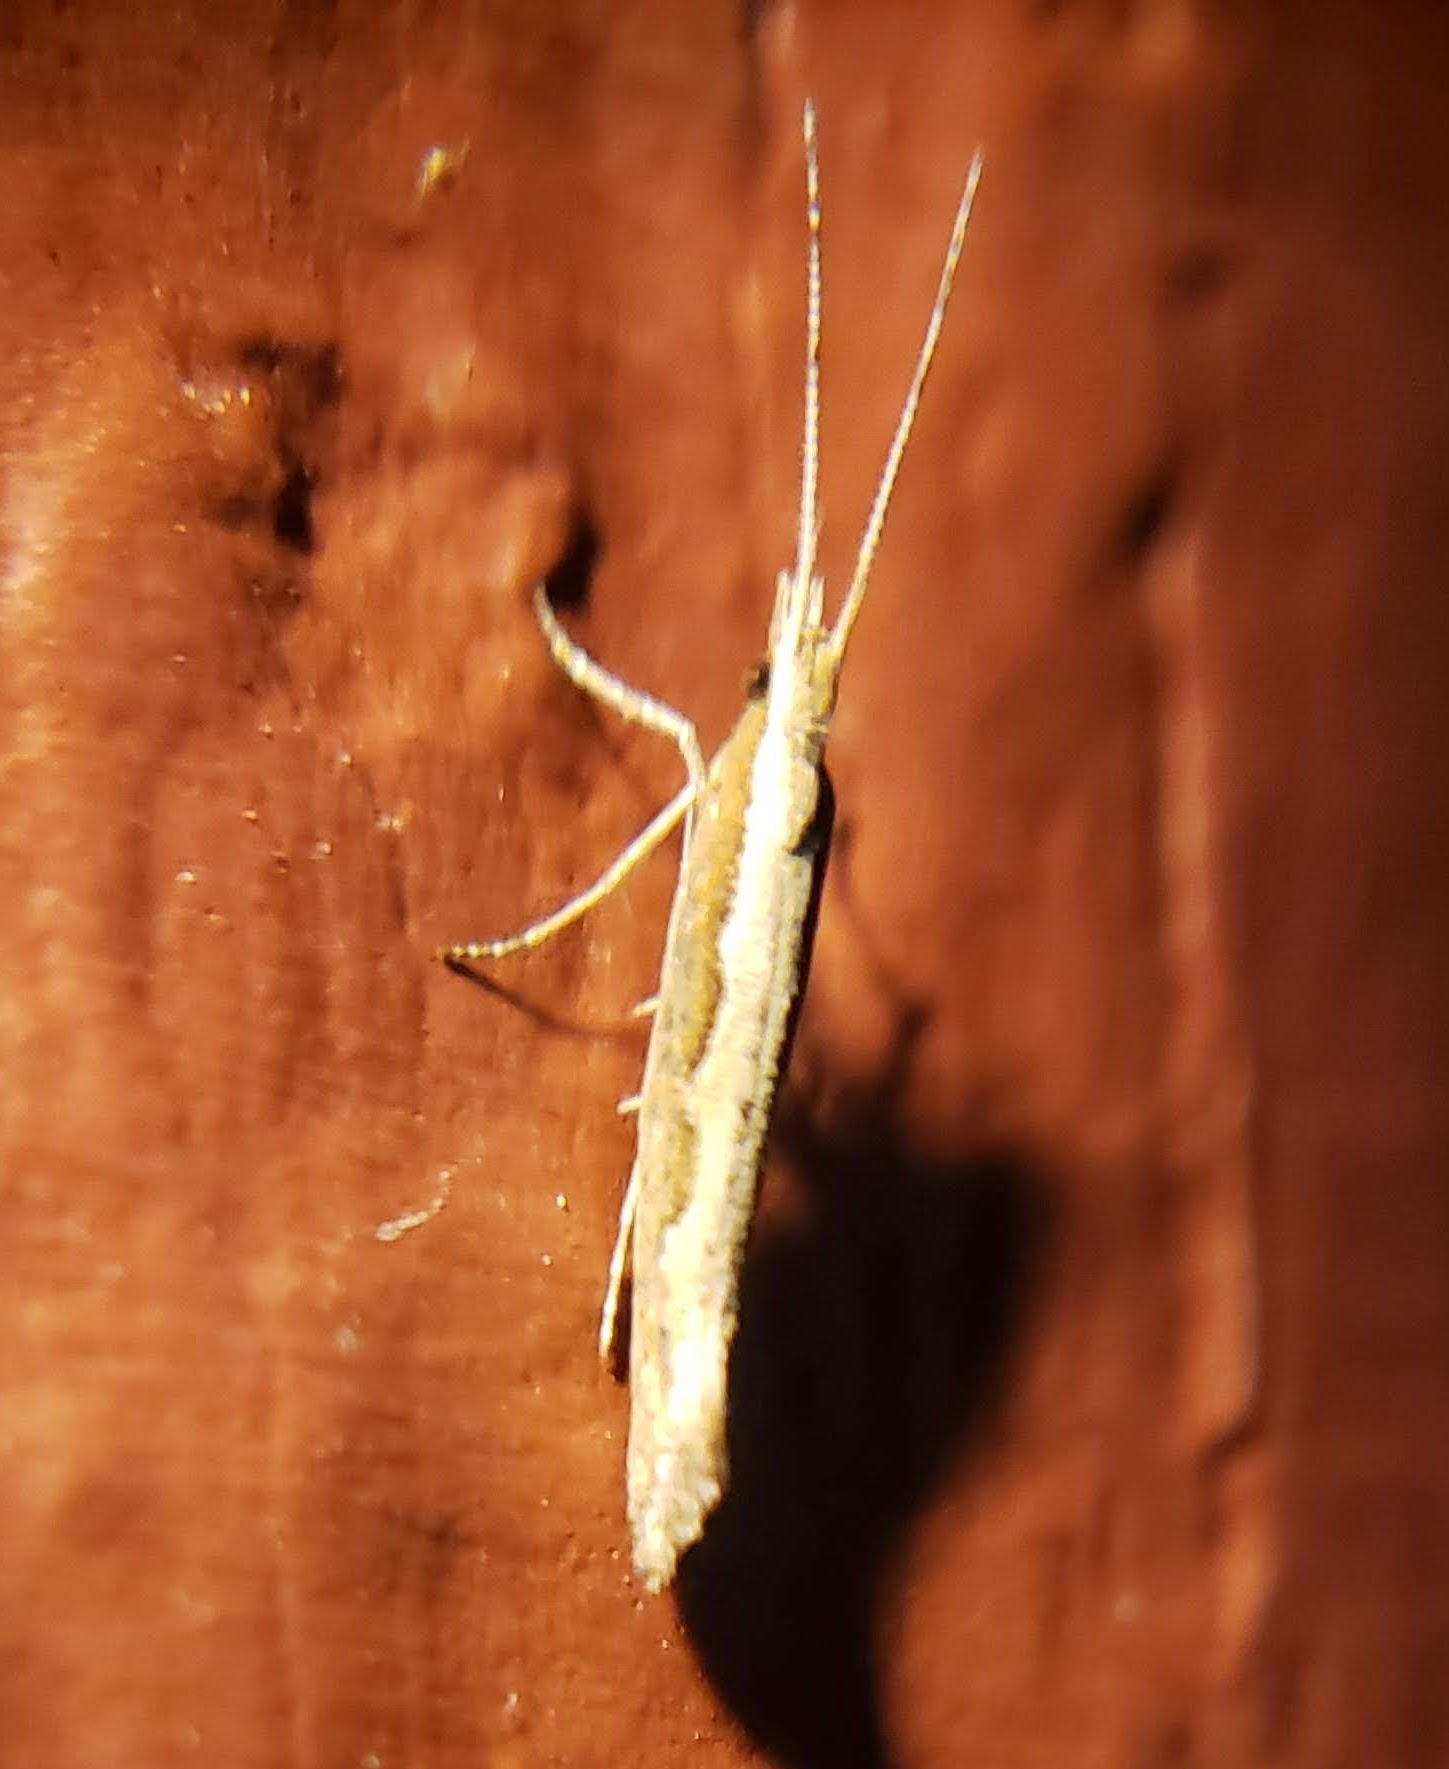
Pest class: diamondback_moth